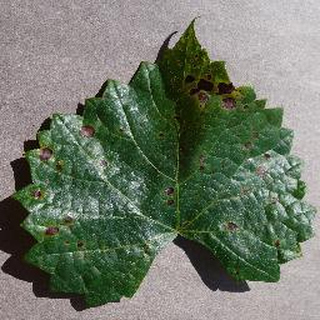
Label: grape_black_rot